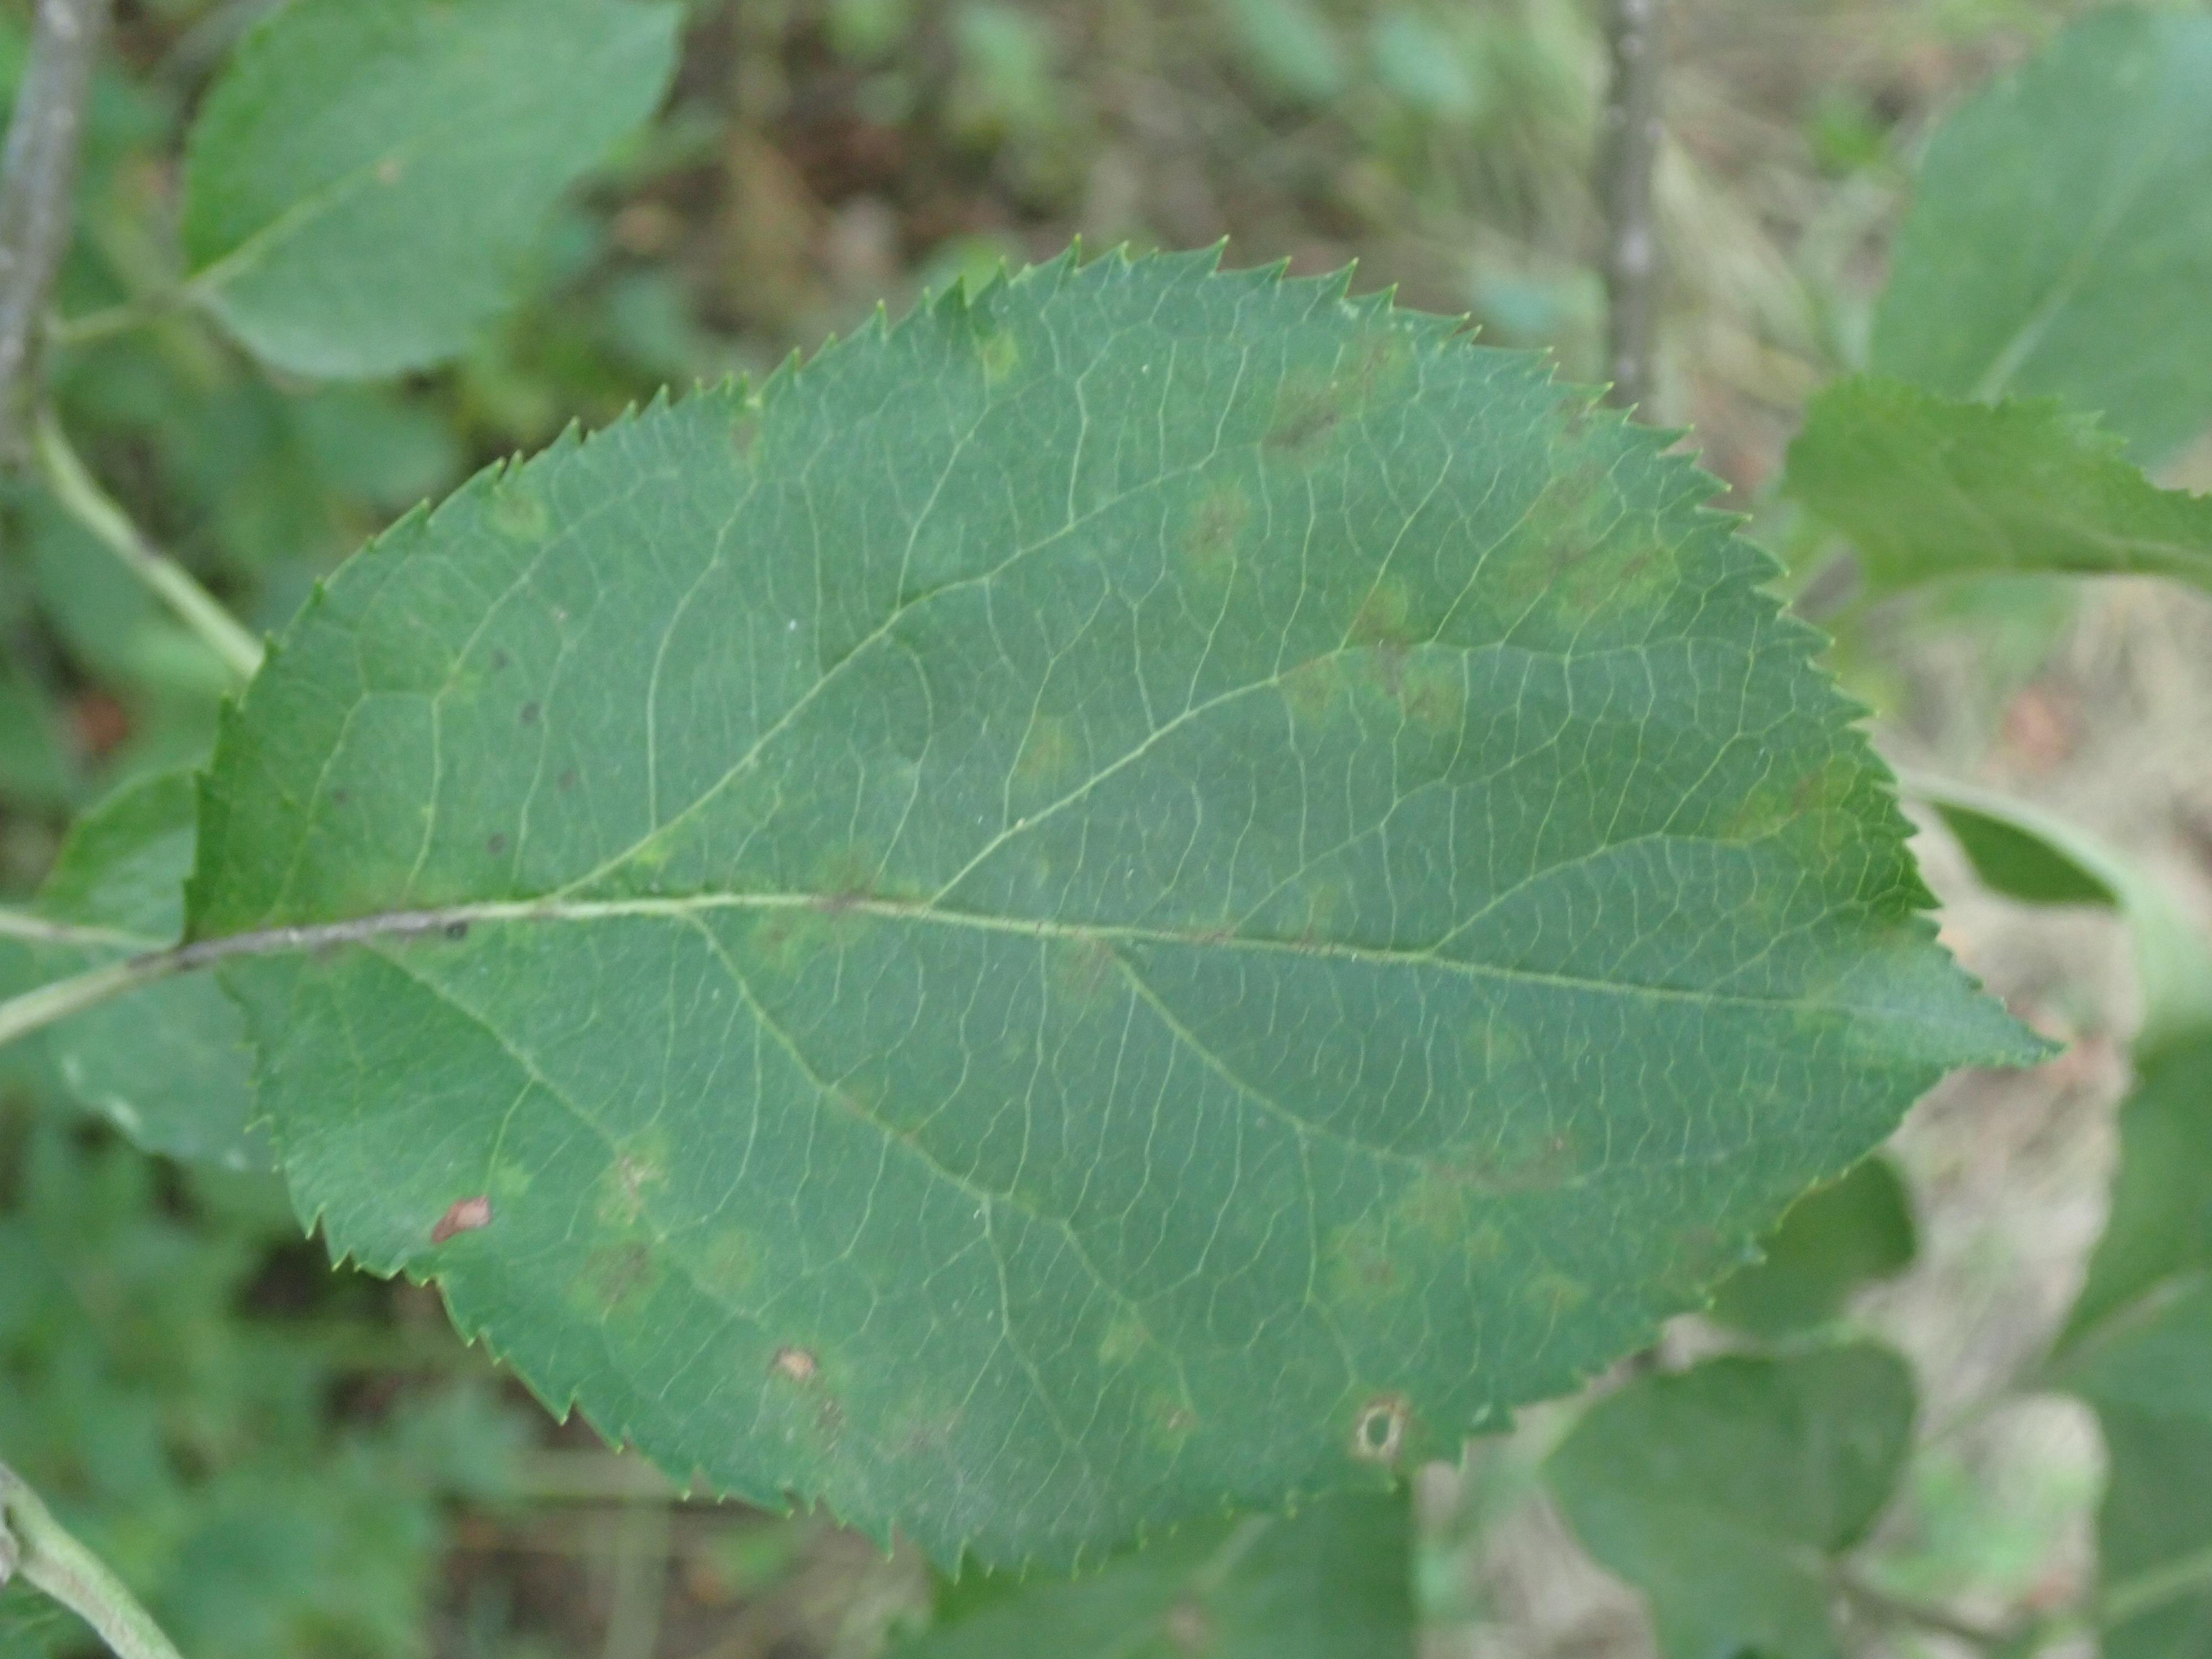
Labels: scab